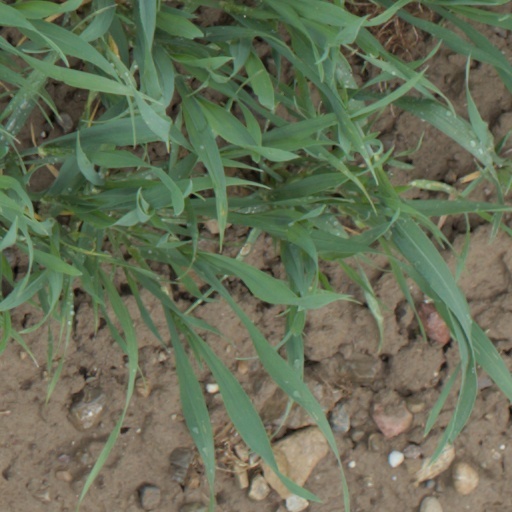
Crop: wheat